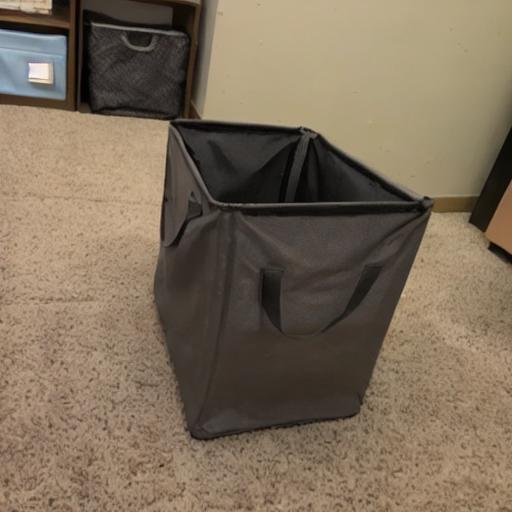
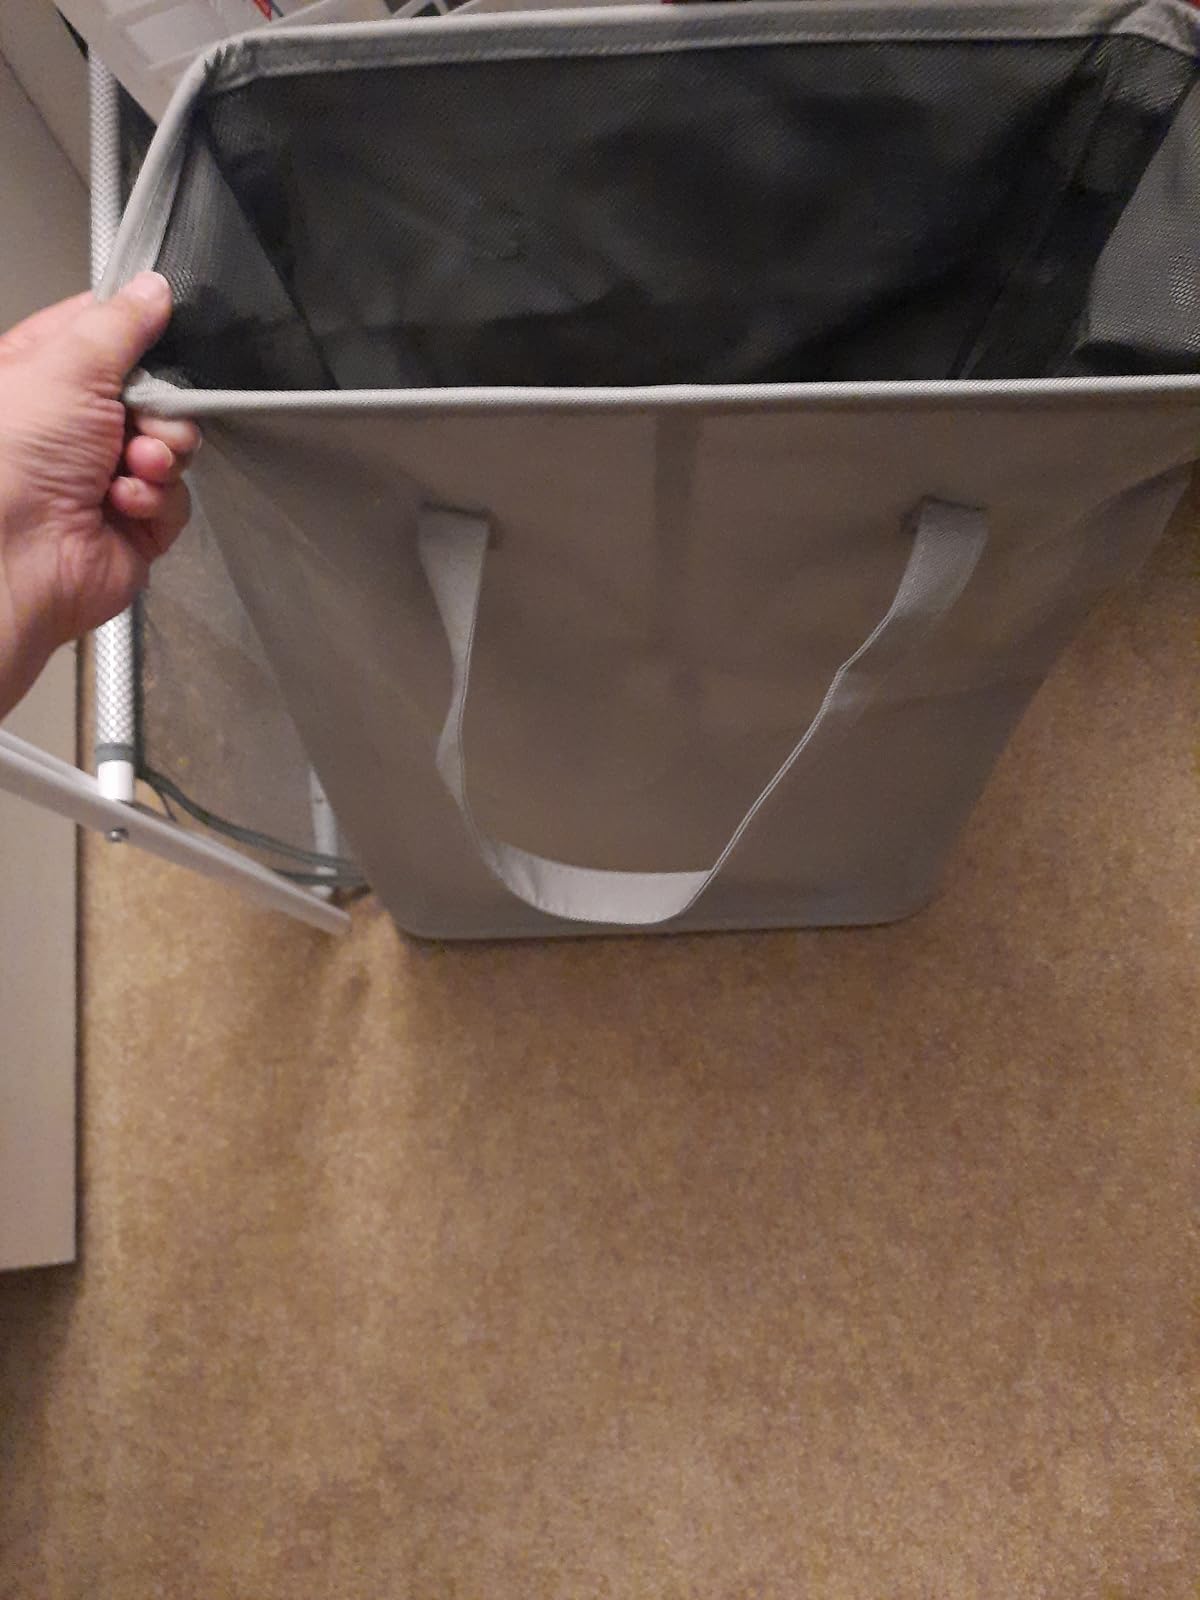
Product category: items_hamper
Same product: no